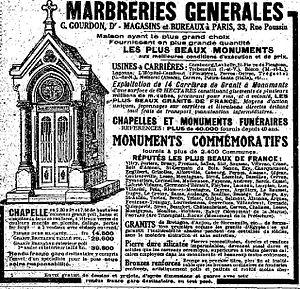
Publicité des Marbreries générales (1923) faisant référence aux carrières de L'Hôpital-Camfrout
Hôpital-Camfrout, nom d'usage L'Hôpital-Camfrout [lɔpital kɑ̃fʁut], est une commune du département du Finistère, dans la région Bretagne, en France.